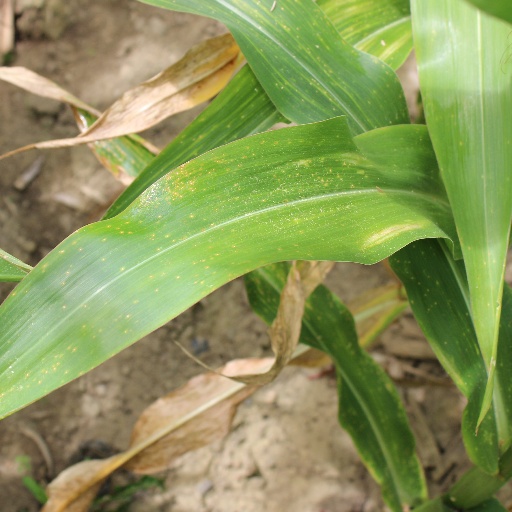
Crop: maize; corn